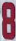
Number: 8